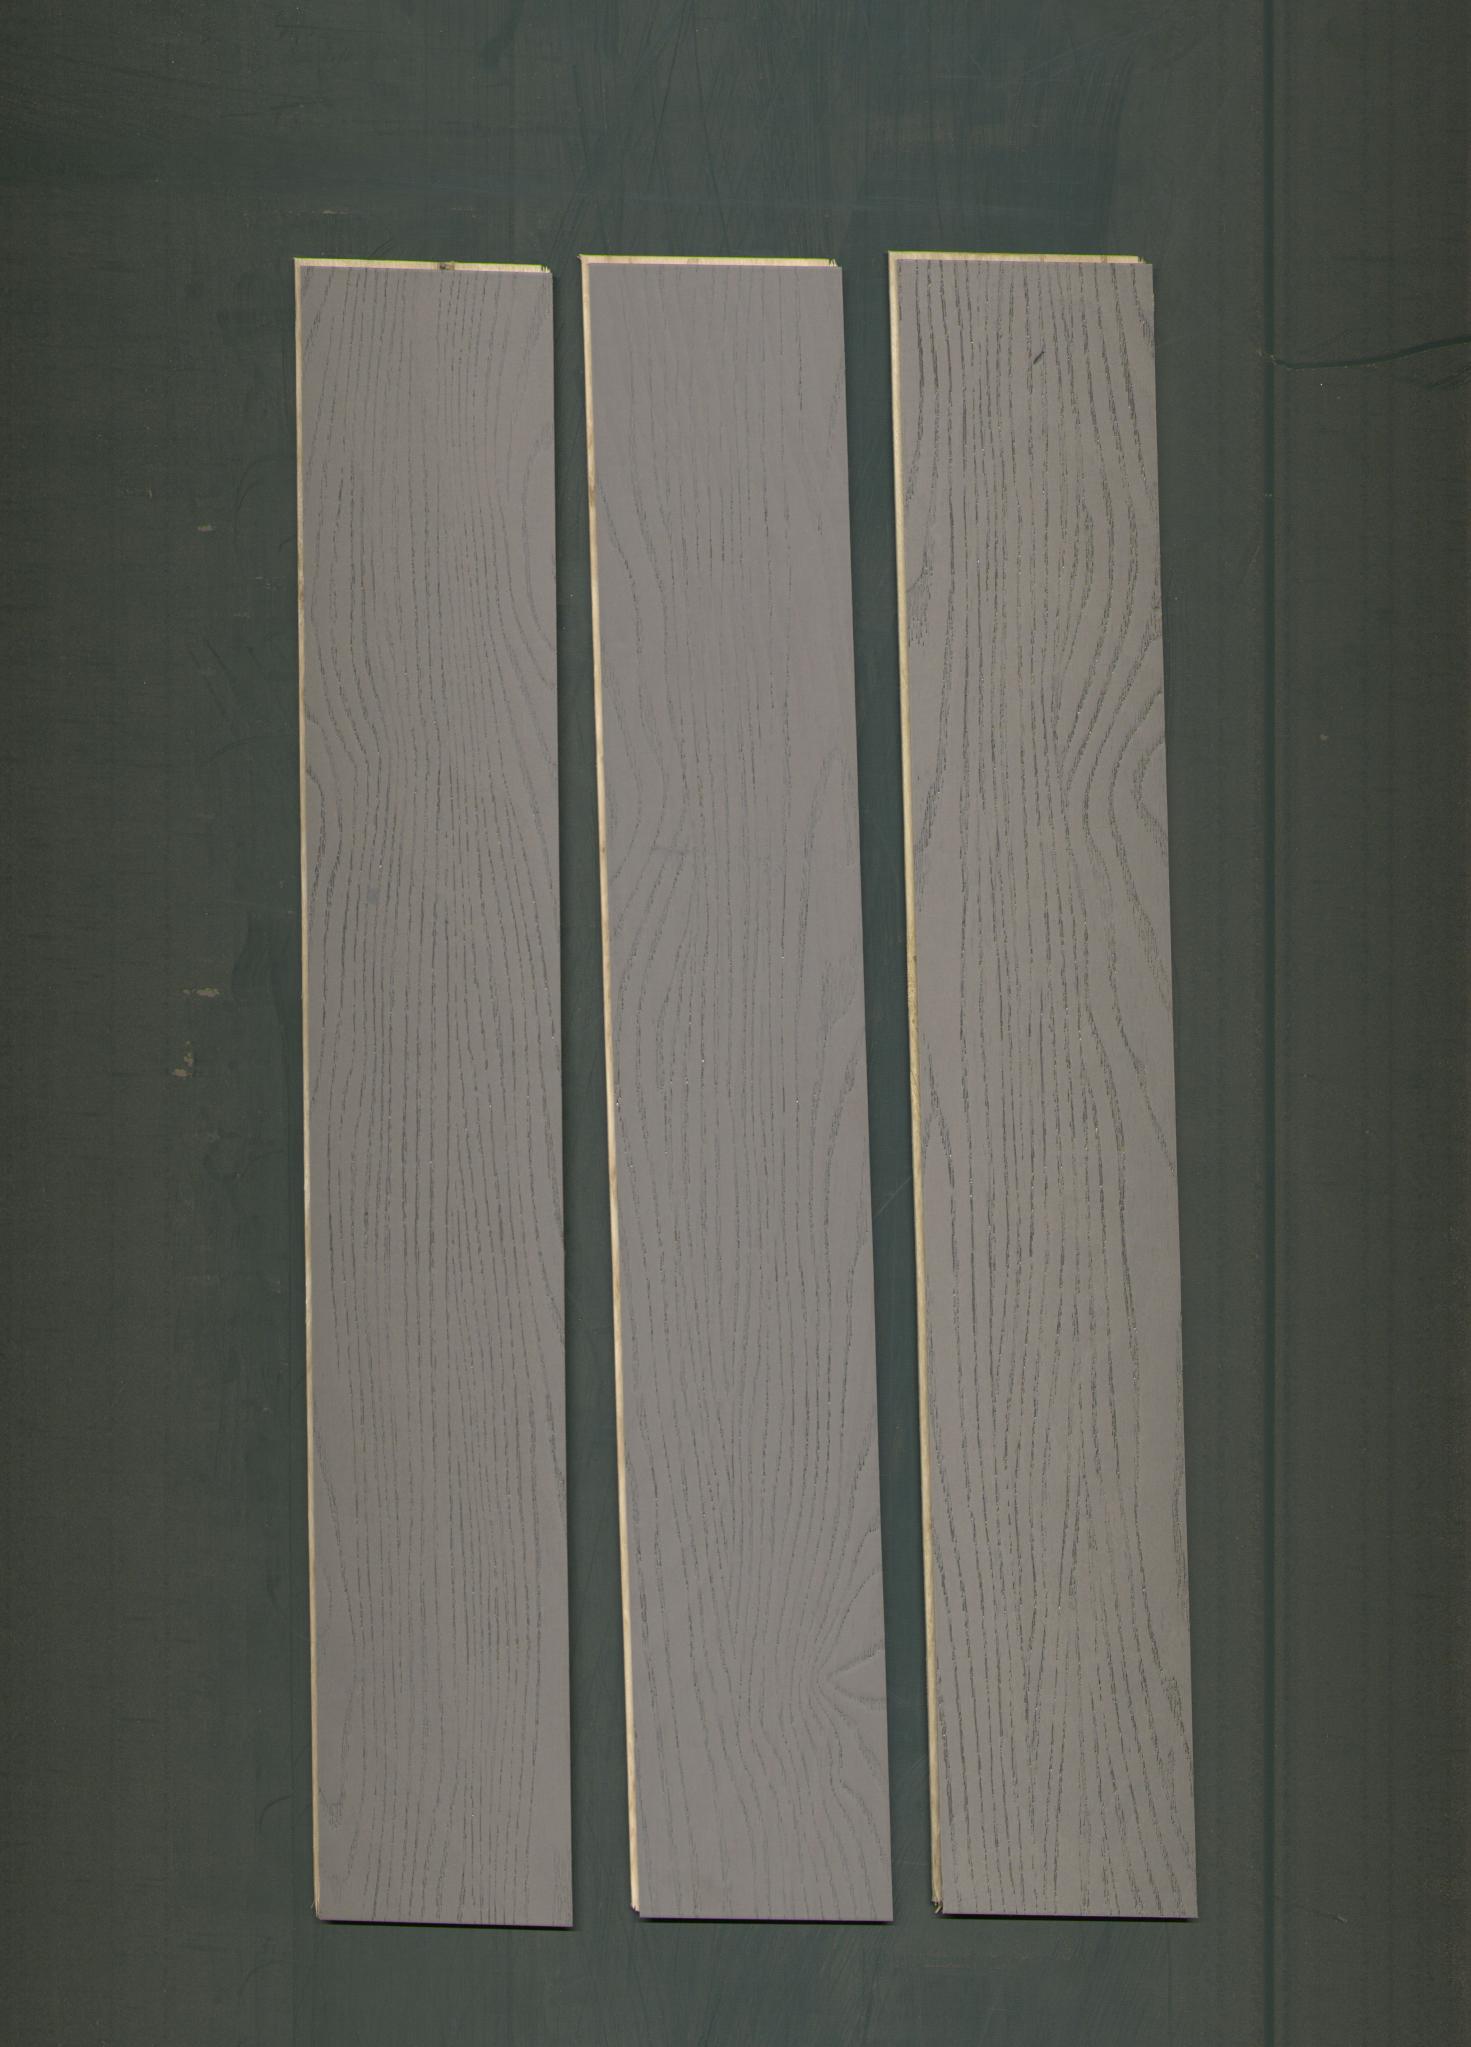
Label: mixers